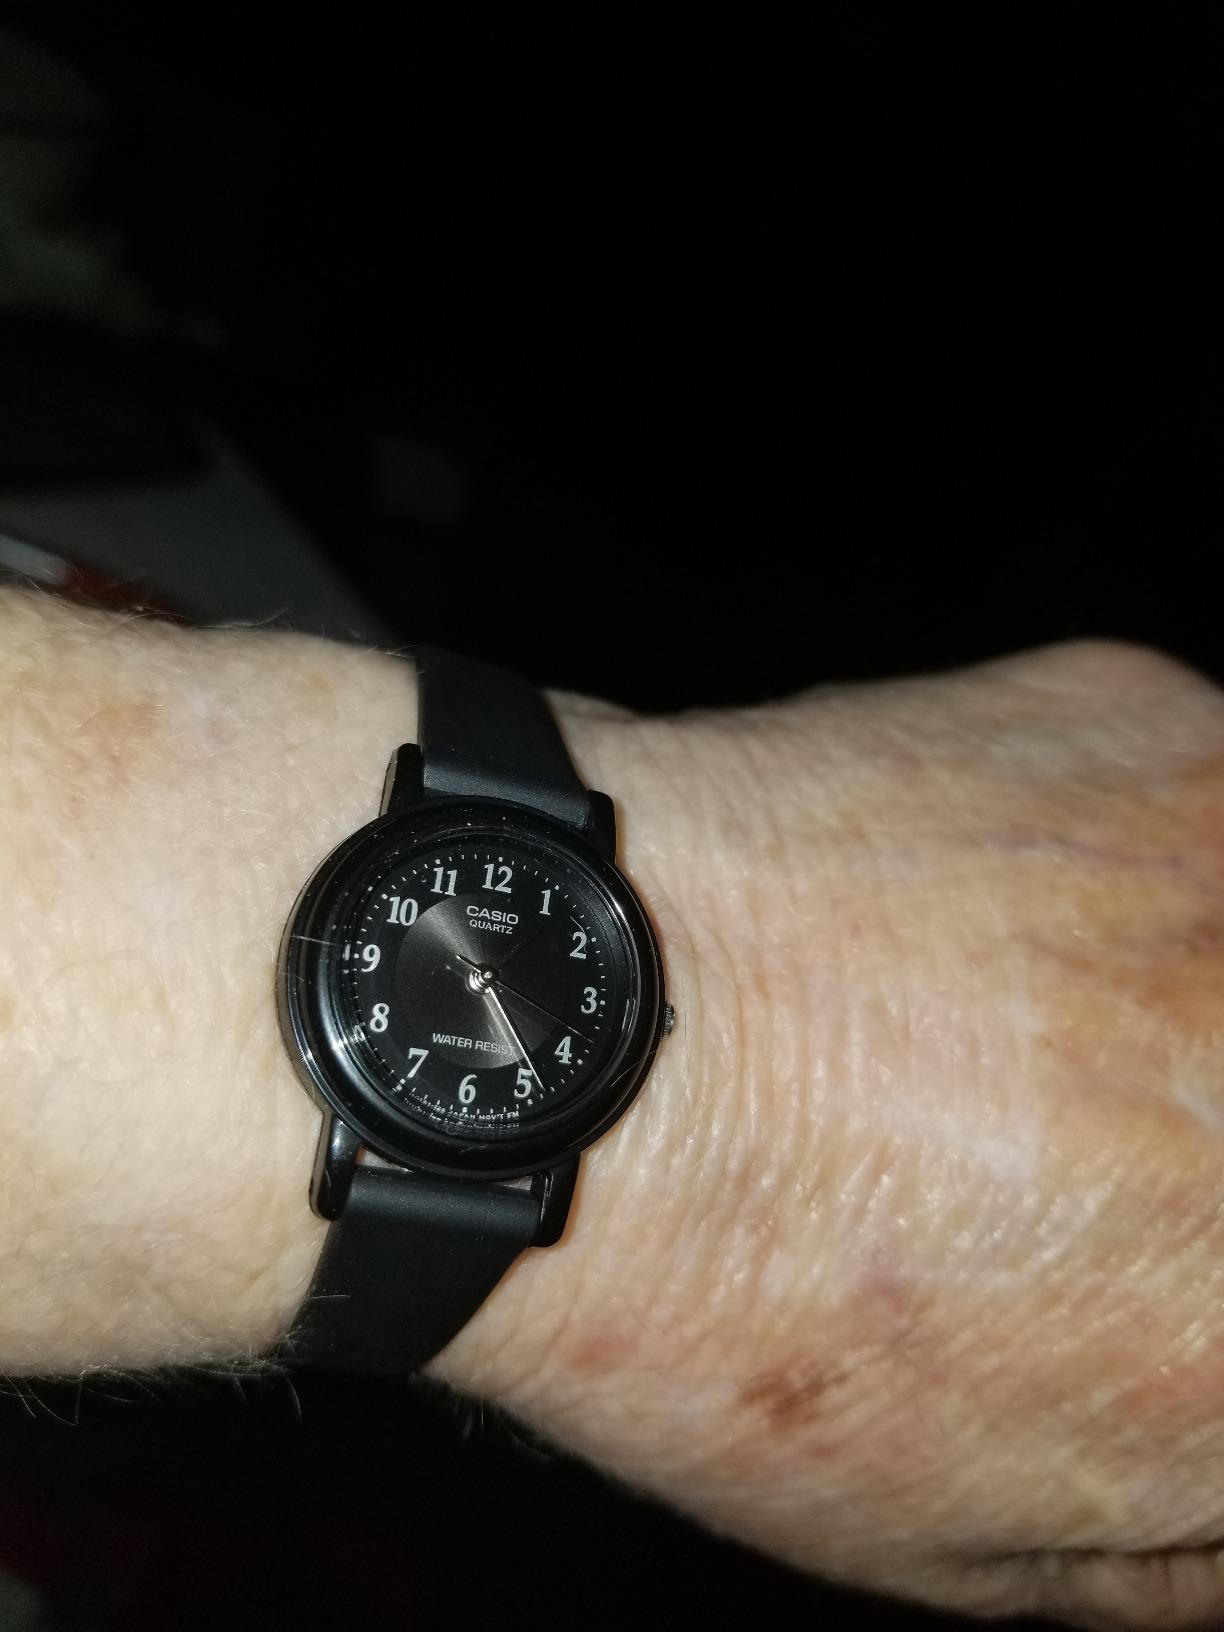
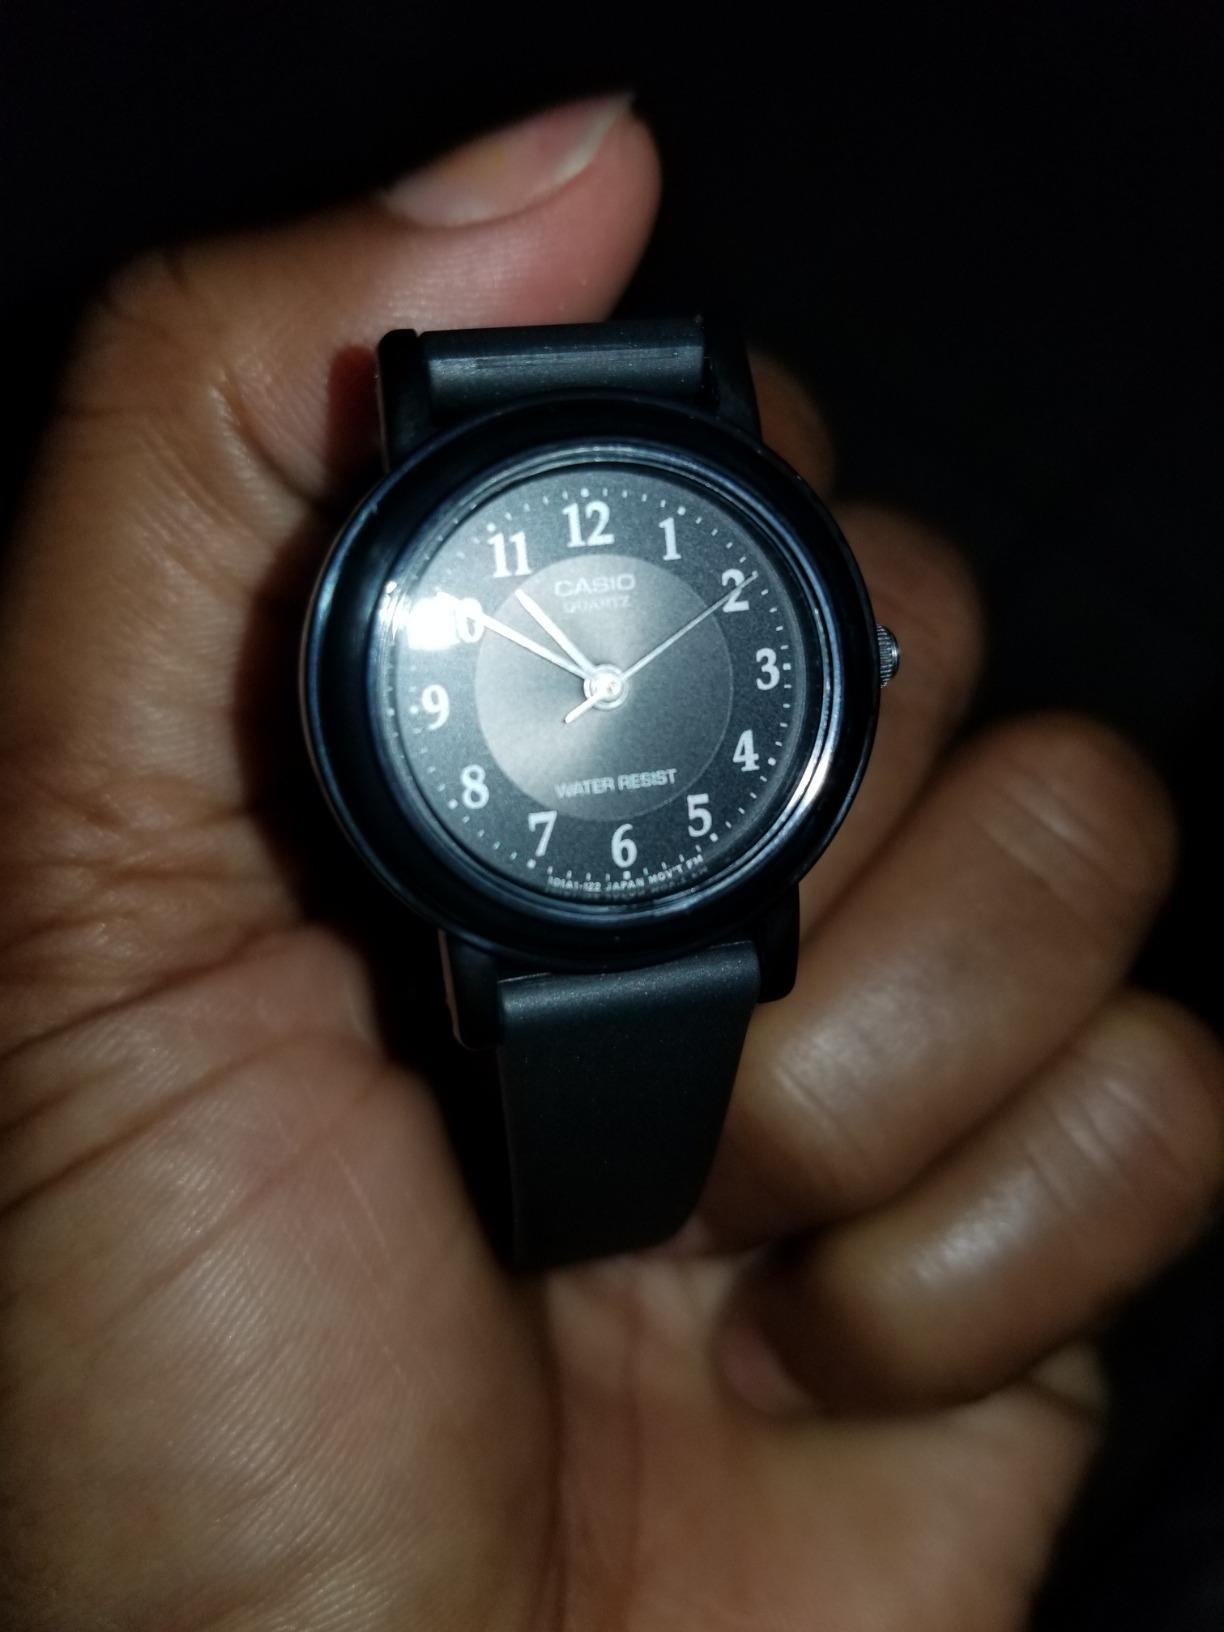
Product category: accessories_watch
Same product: yes